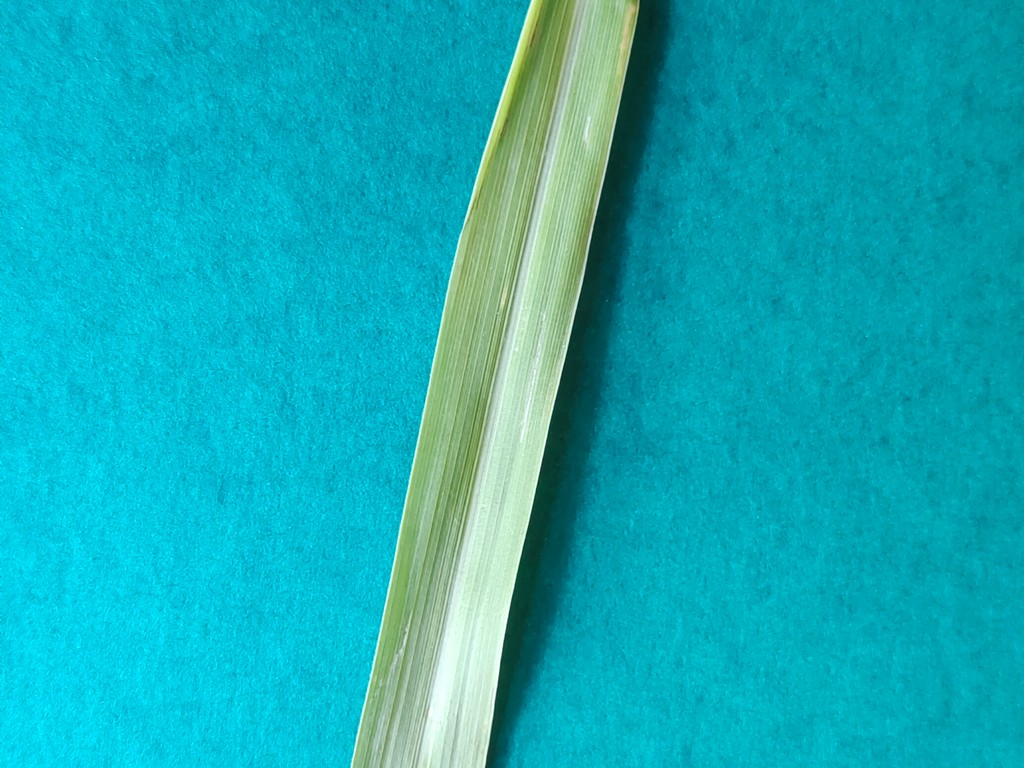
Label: Healthy